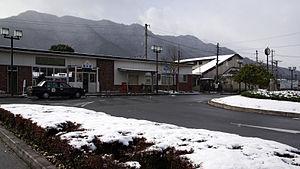
La gare de Kuroi est une gare ferroviaire localisée dans la ville de Tamba, dans la préfecture de Hyōgo au Japon. La gare est exploitée par la compagnie JR West, sur la ligne de Fukuchiyama.